Brown & Bigelow

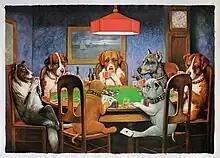
"A Friend in Need", 1903, by C. M. Coolidge from his "Dogs Playing Poker" series

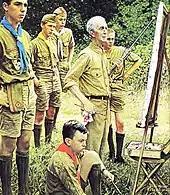
"Beyond the Easel", Norman Rockwell's self-portrait with five Boy Scouts for Brown & Bigelow's 1969 Boy Scouts of America calendar

On June 24, 1924, Bigelow was convicted for tax evasion, fined ten thousand dollars, and sentenced to three years in Leavenworth Penitentiary. He was released after eight months. While incarcerated, he befriended infamous safe-cracker Morris Rudensky.